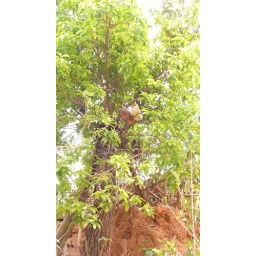
fat chicken sitting in the trees